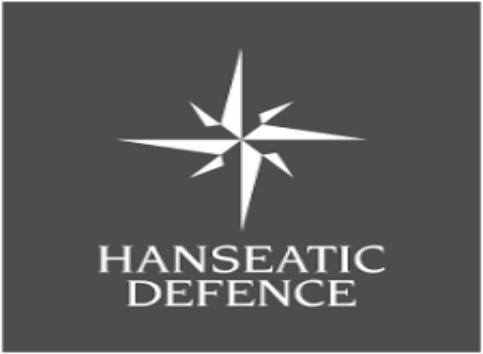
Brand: Hanseatic
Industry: Electronic